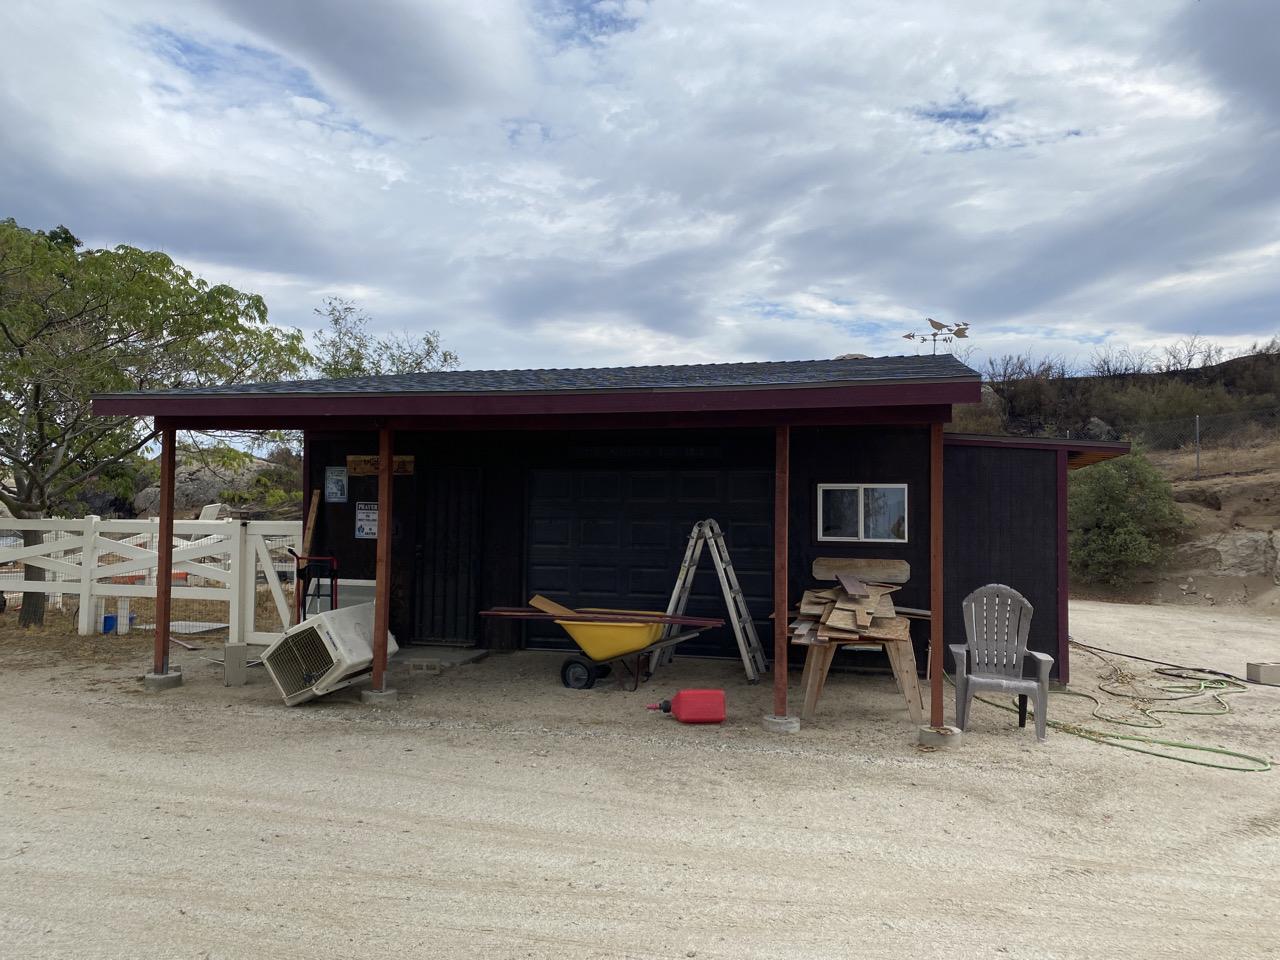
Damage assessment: no_damage